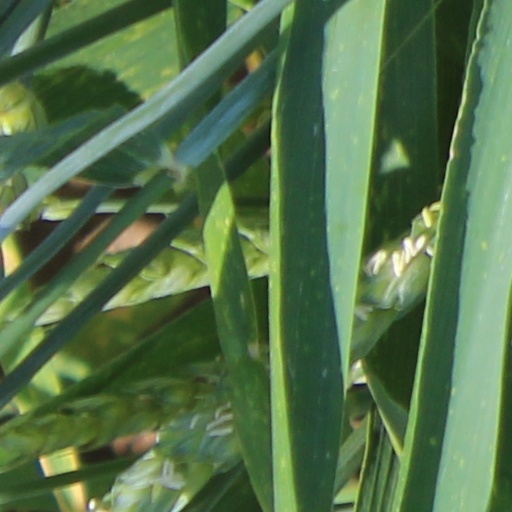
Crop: wheat